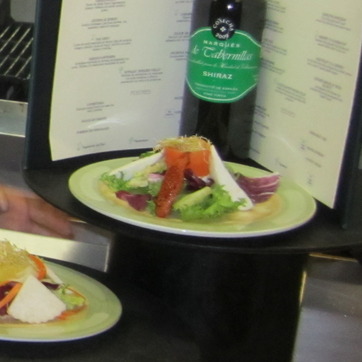
Material: food